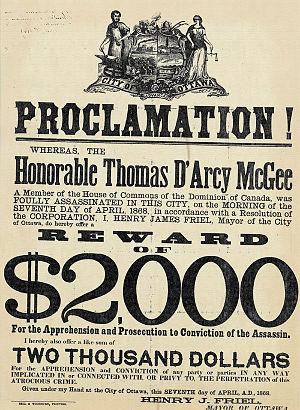
Cet article traite des événements qui se sont produits durant l'année 1868 au Canada.